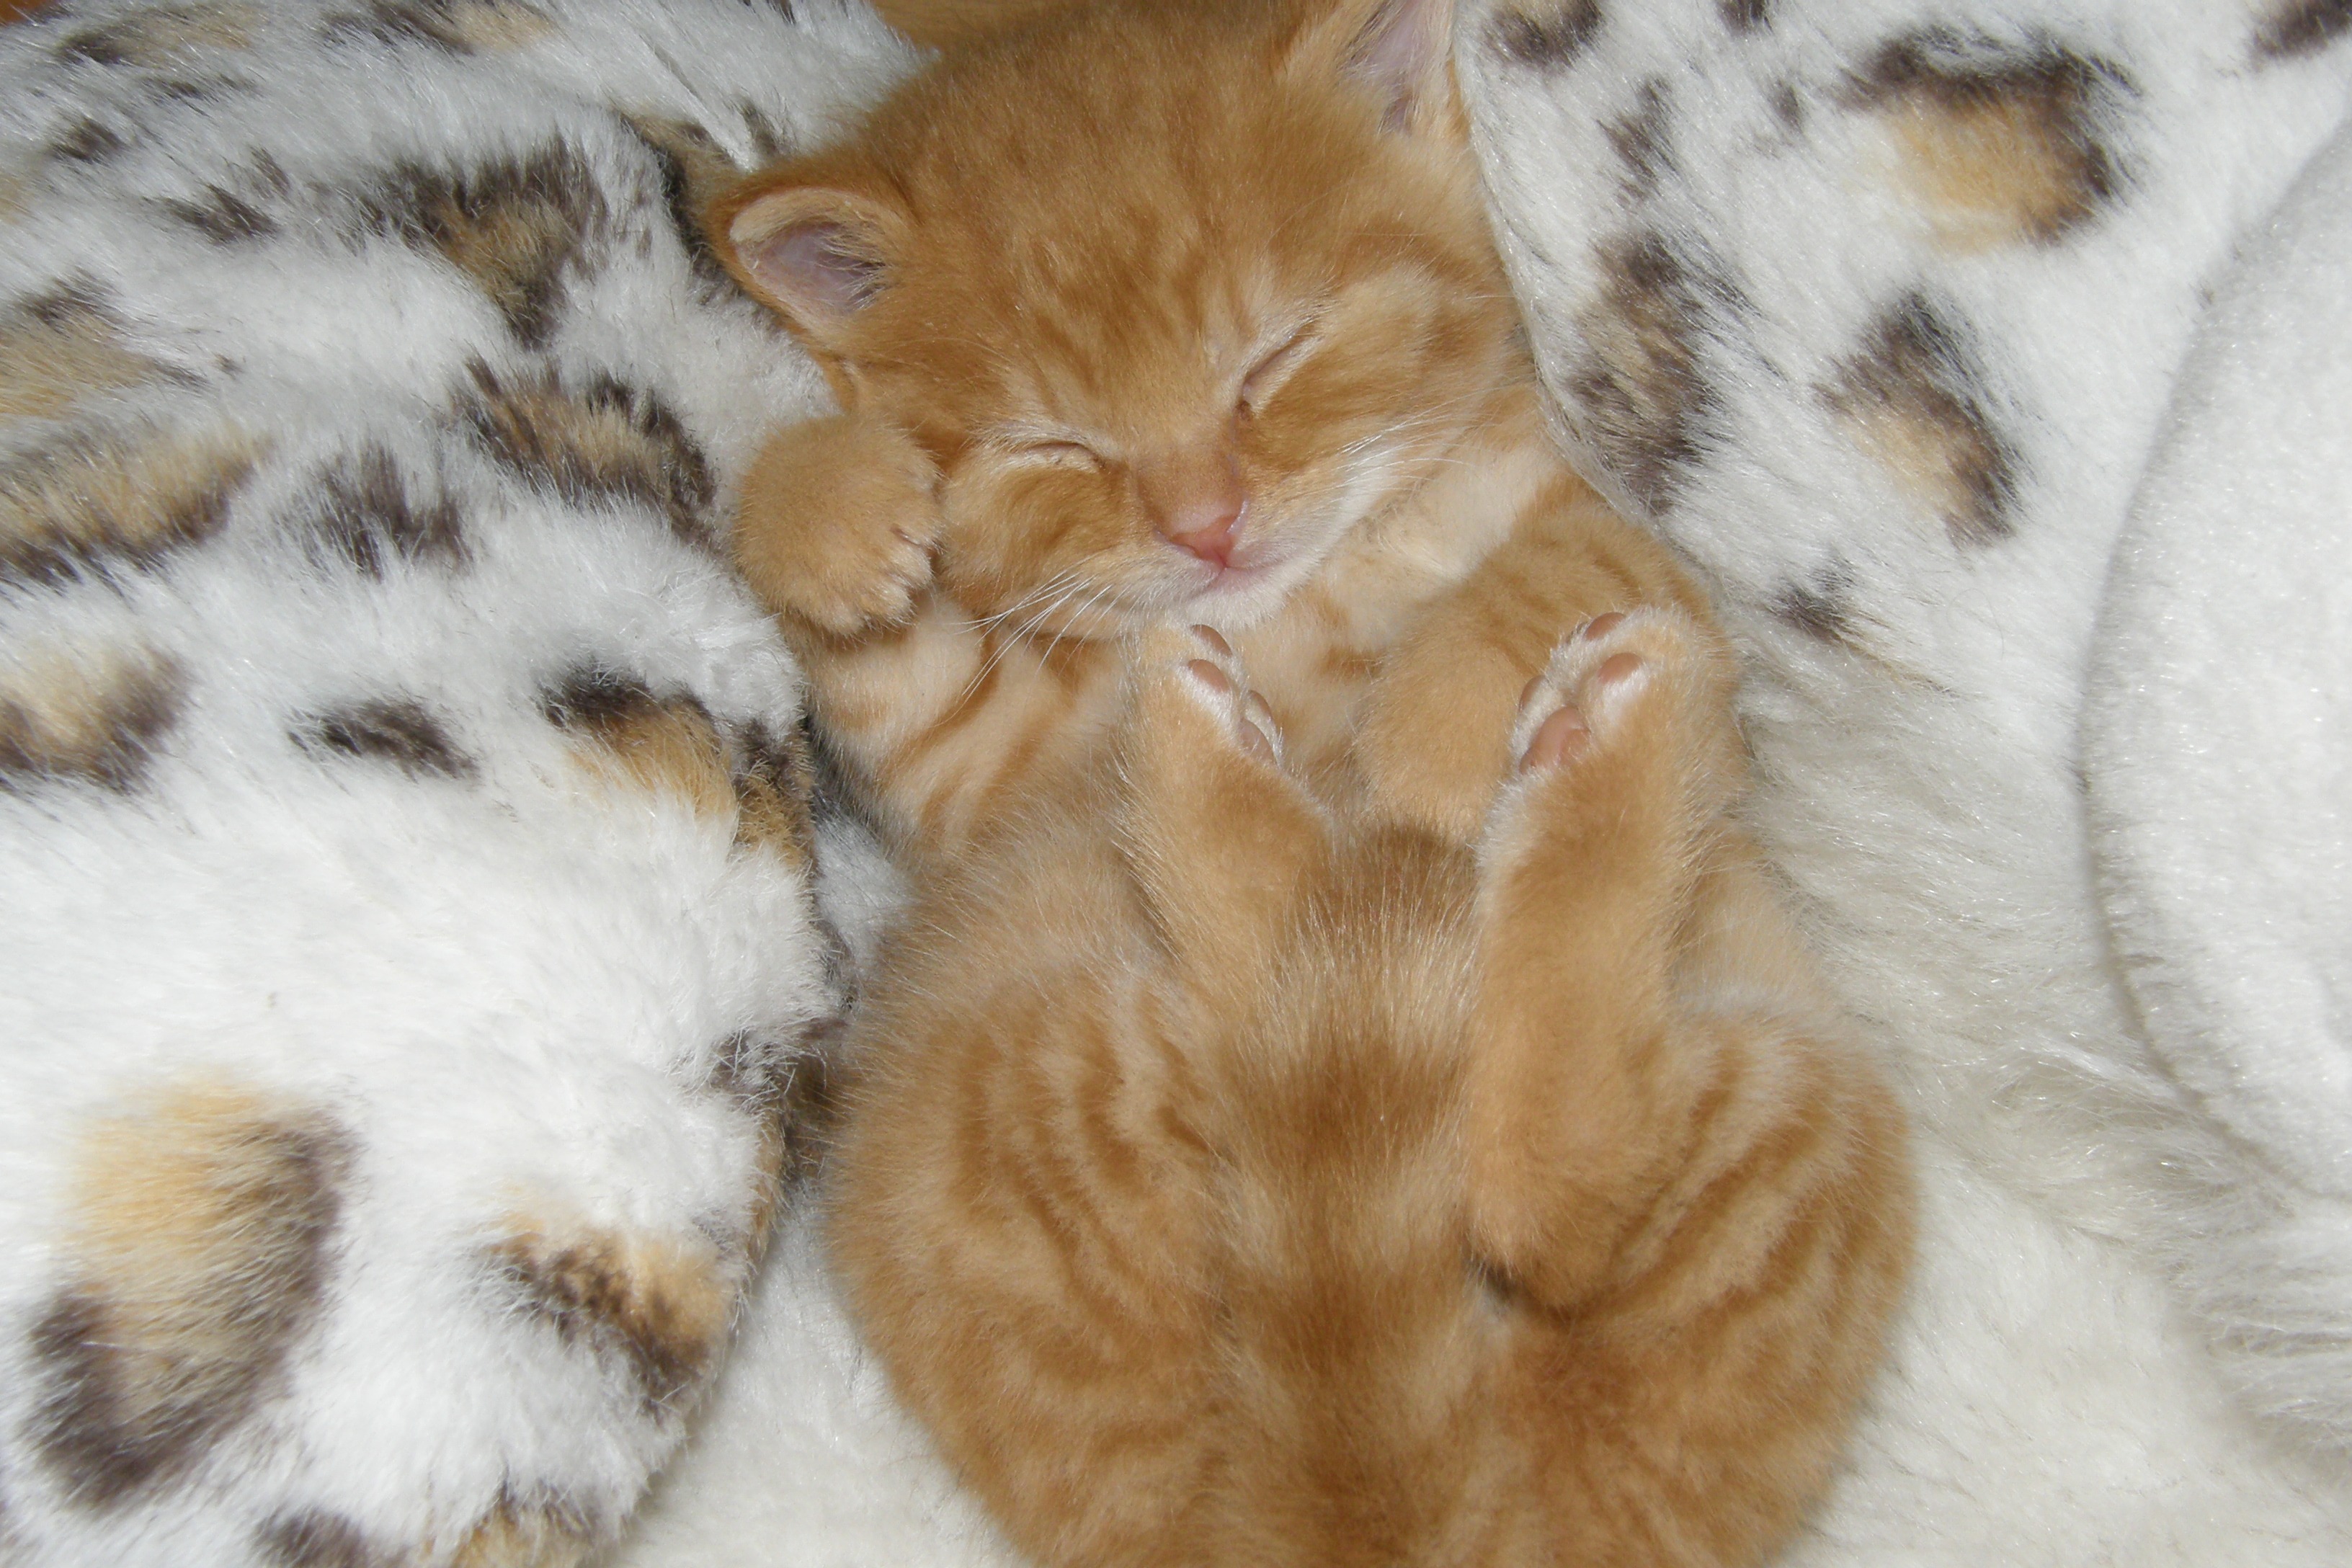
fur, kitten, cat, mammal, nose, whiskers, sleep, vertebrate, dreams, small to medium sized cats, cat like mammal